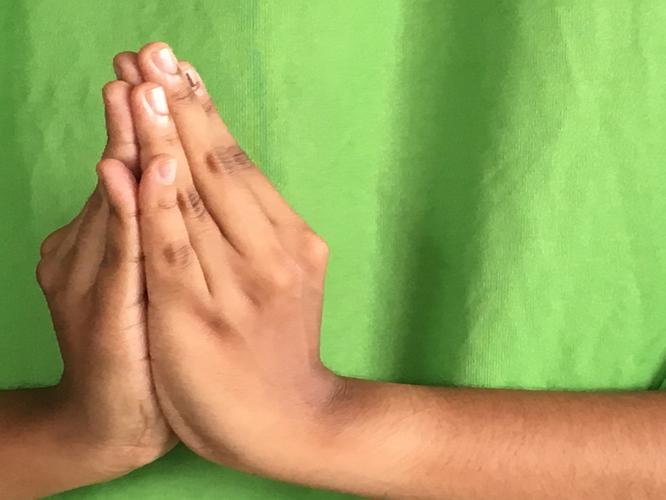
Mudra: Kapotham
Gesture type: double_hand